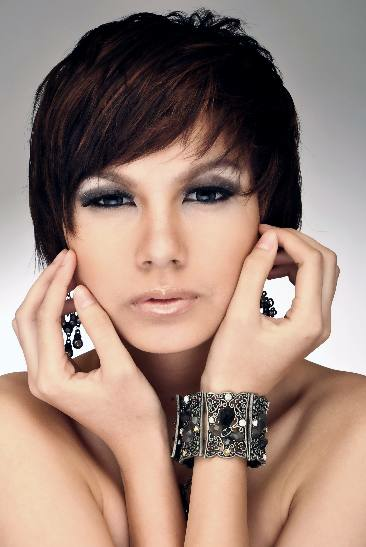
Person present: Yes